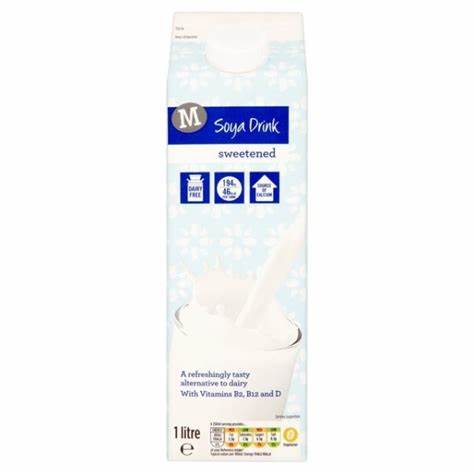
Label: cardboard